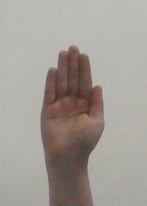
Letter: seen